Georges Bank

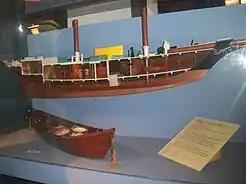
Fishing on Georges Bank models of Schooner and Dory from exhibit at the Woods Hole Science Aquarium (WHSA)

Georges Bank, while not having the most productive fishery in the world (the Grand Banks takes this claim), has great prominence in that it is probably the most geographically accessible of all the fishing banks in the North Atlantic. Lying adjacent to New England's famous seaports, Georges Bank is singlehandedly responsible for the development of coastal fisheries in towns such as Gloucester, Massachusetts, and Yarmouth, Nova Scotia.